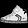
Label: Sneaker